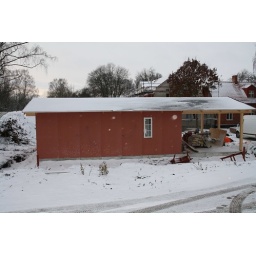
One more window in the front and we will be ready to cover the walls with traditional wood decorations